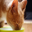
Label: cat